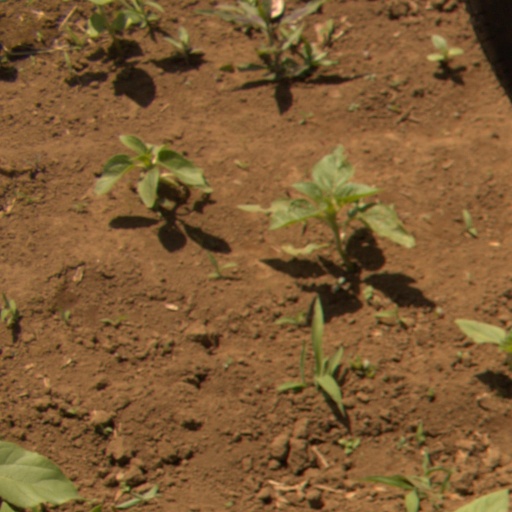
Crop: Jerusalem artichoke